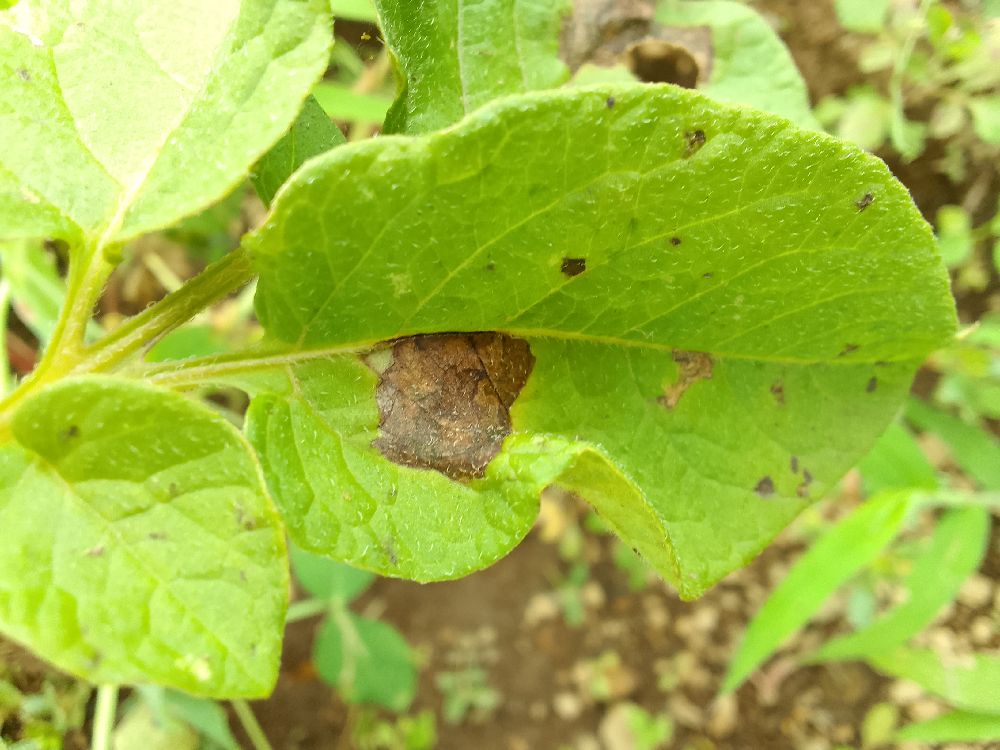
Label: Late blight